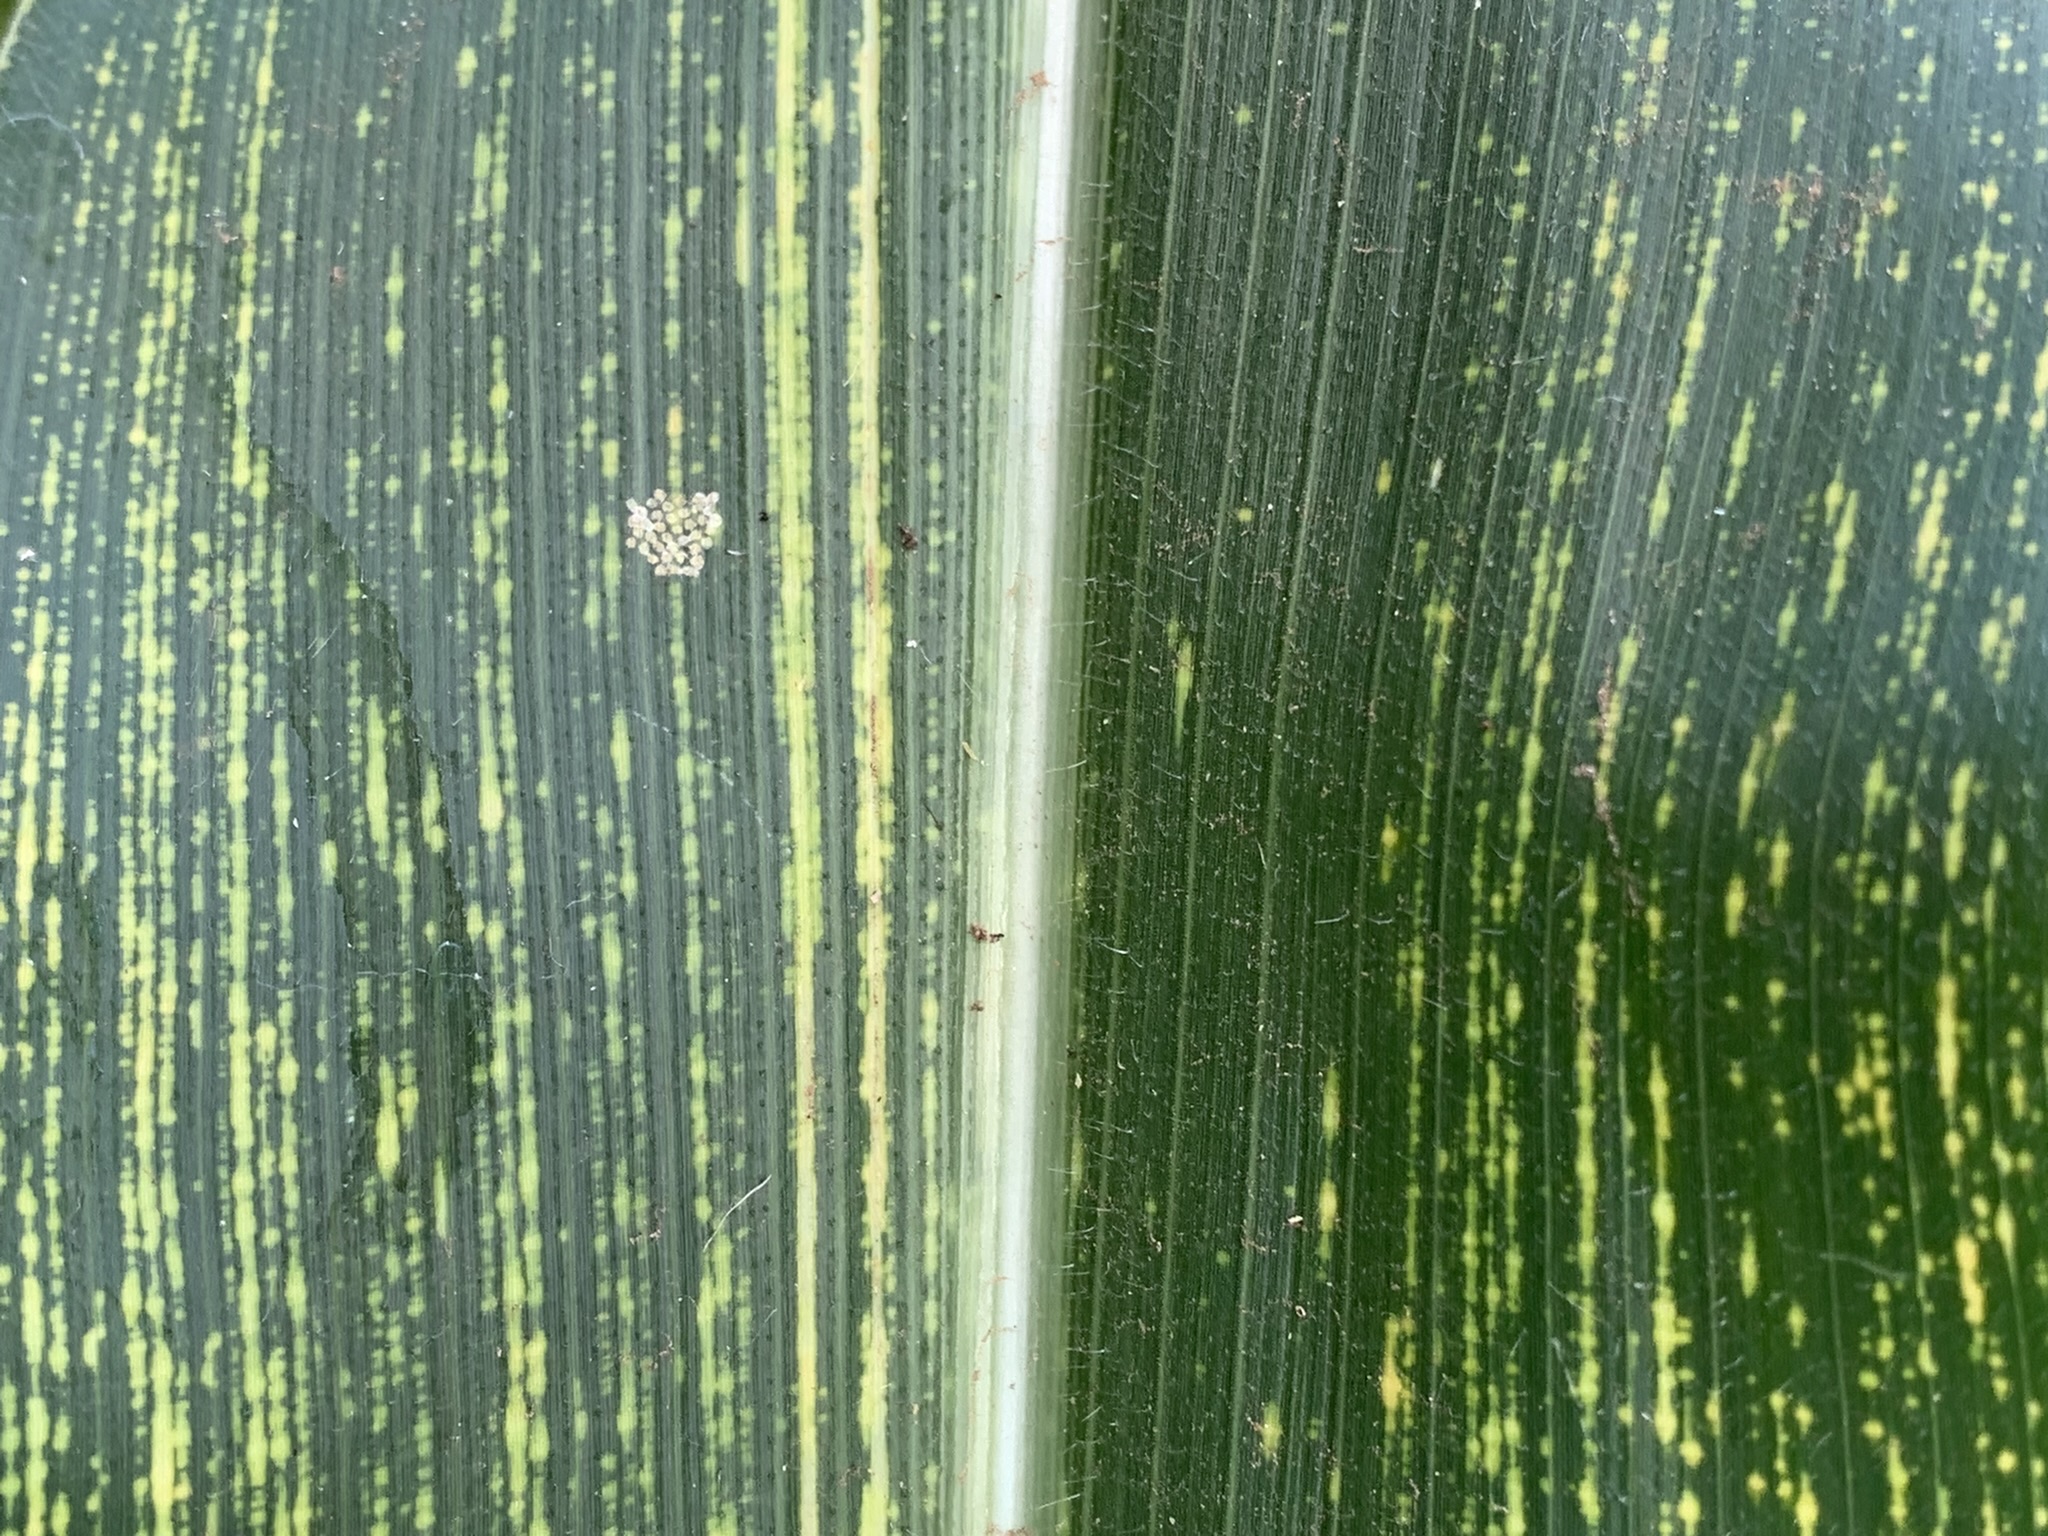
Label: MSV